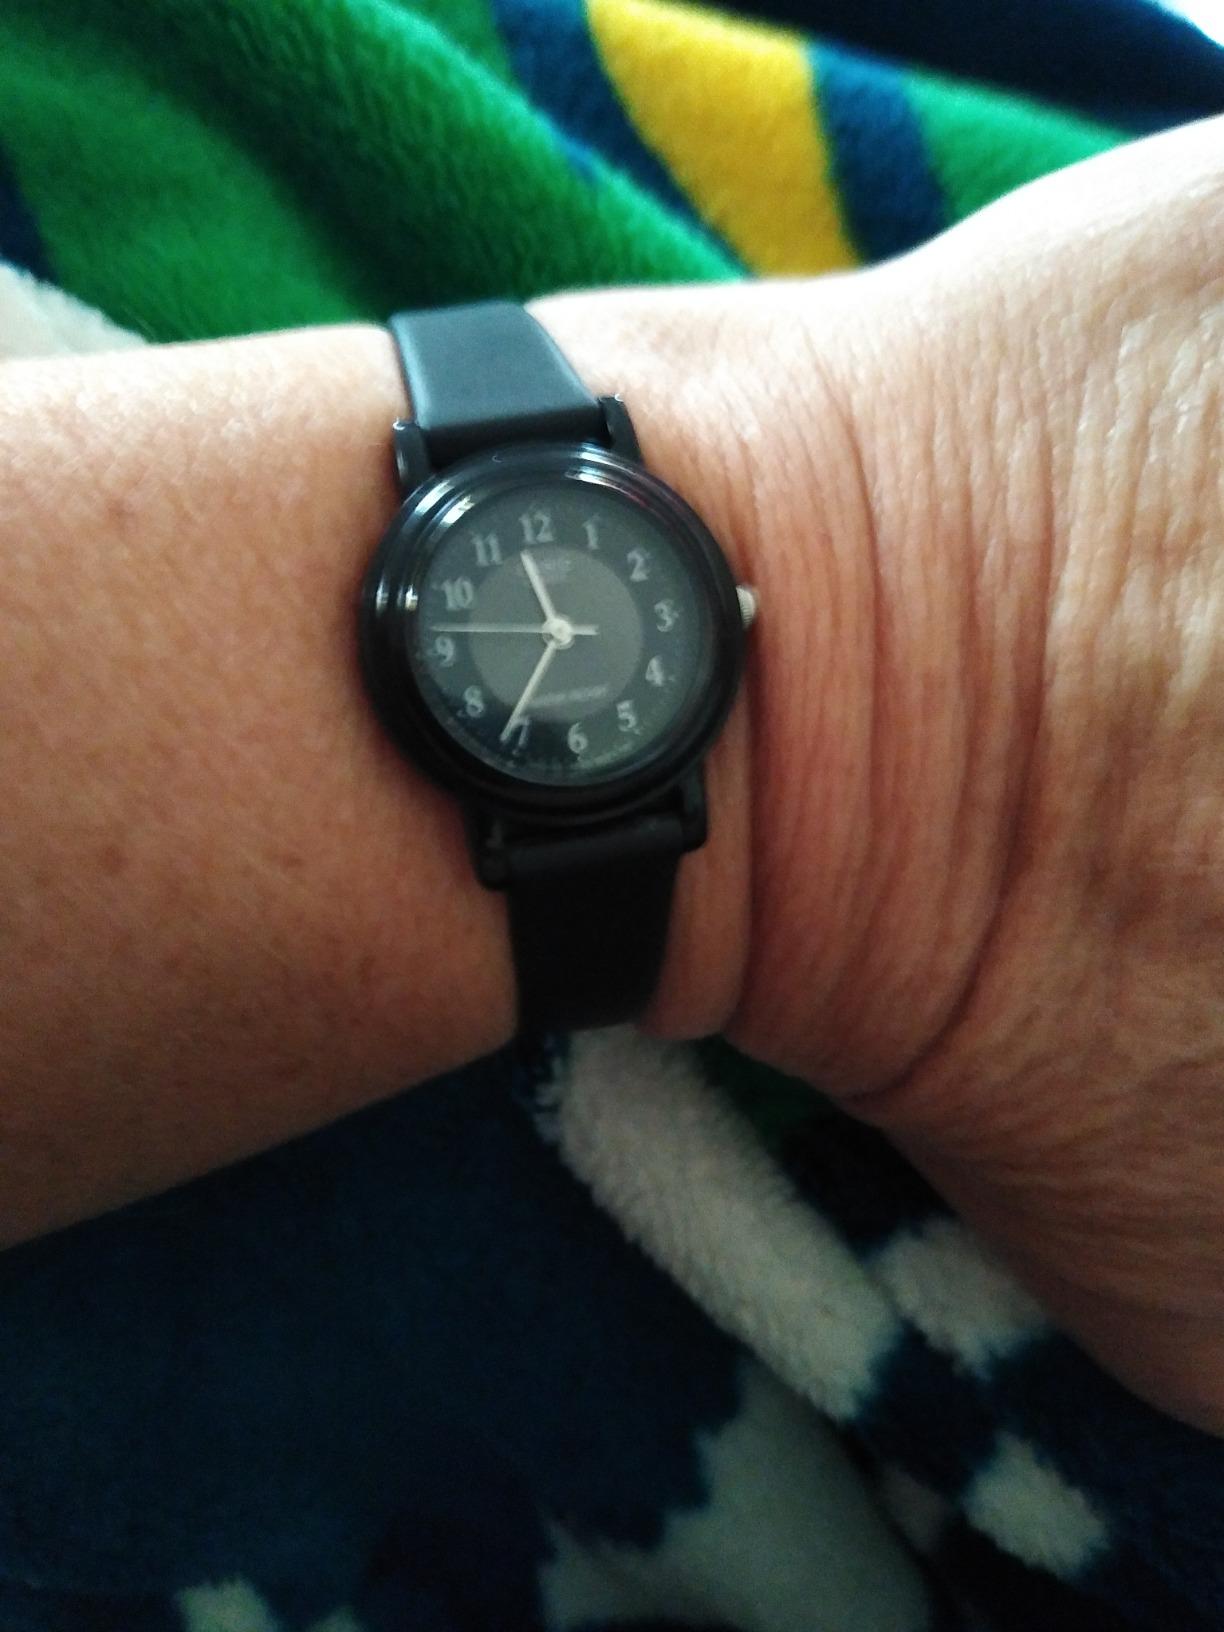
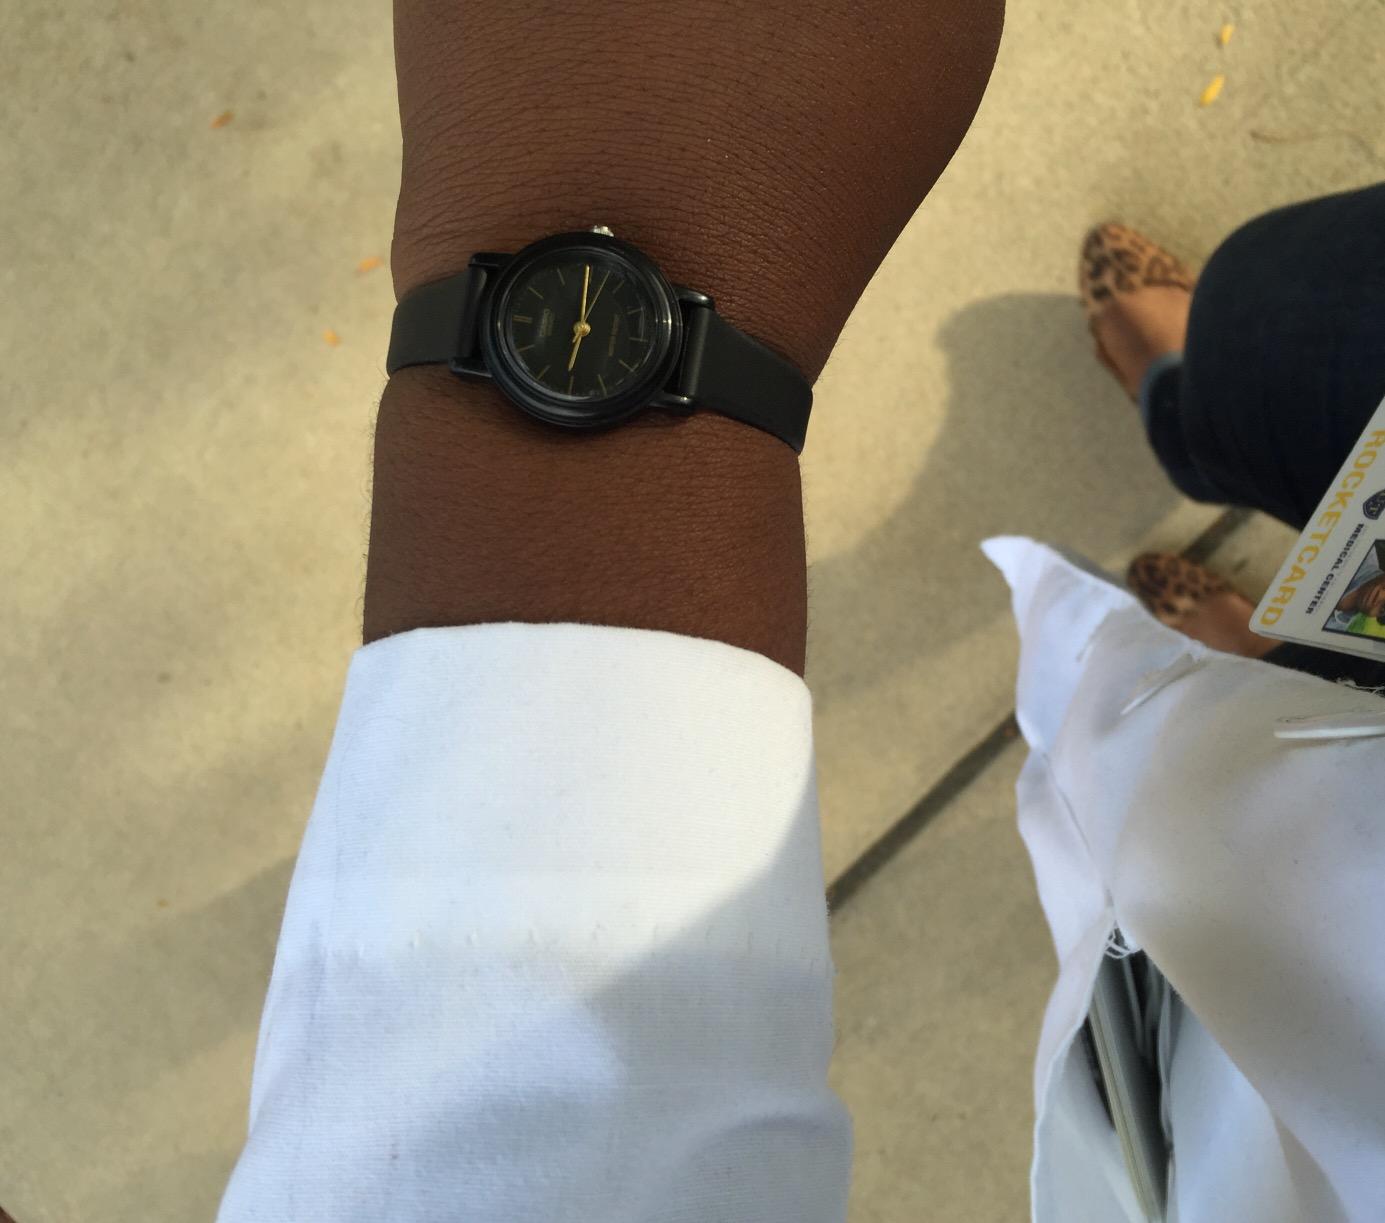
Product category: accessories_watch
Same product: no